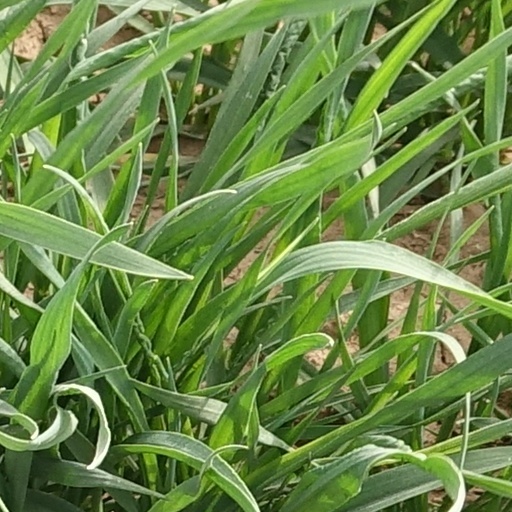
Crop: wheat